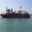
Label: ship